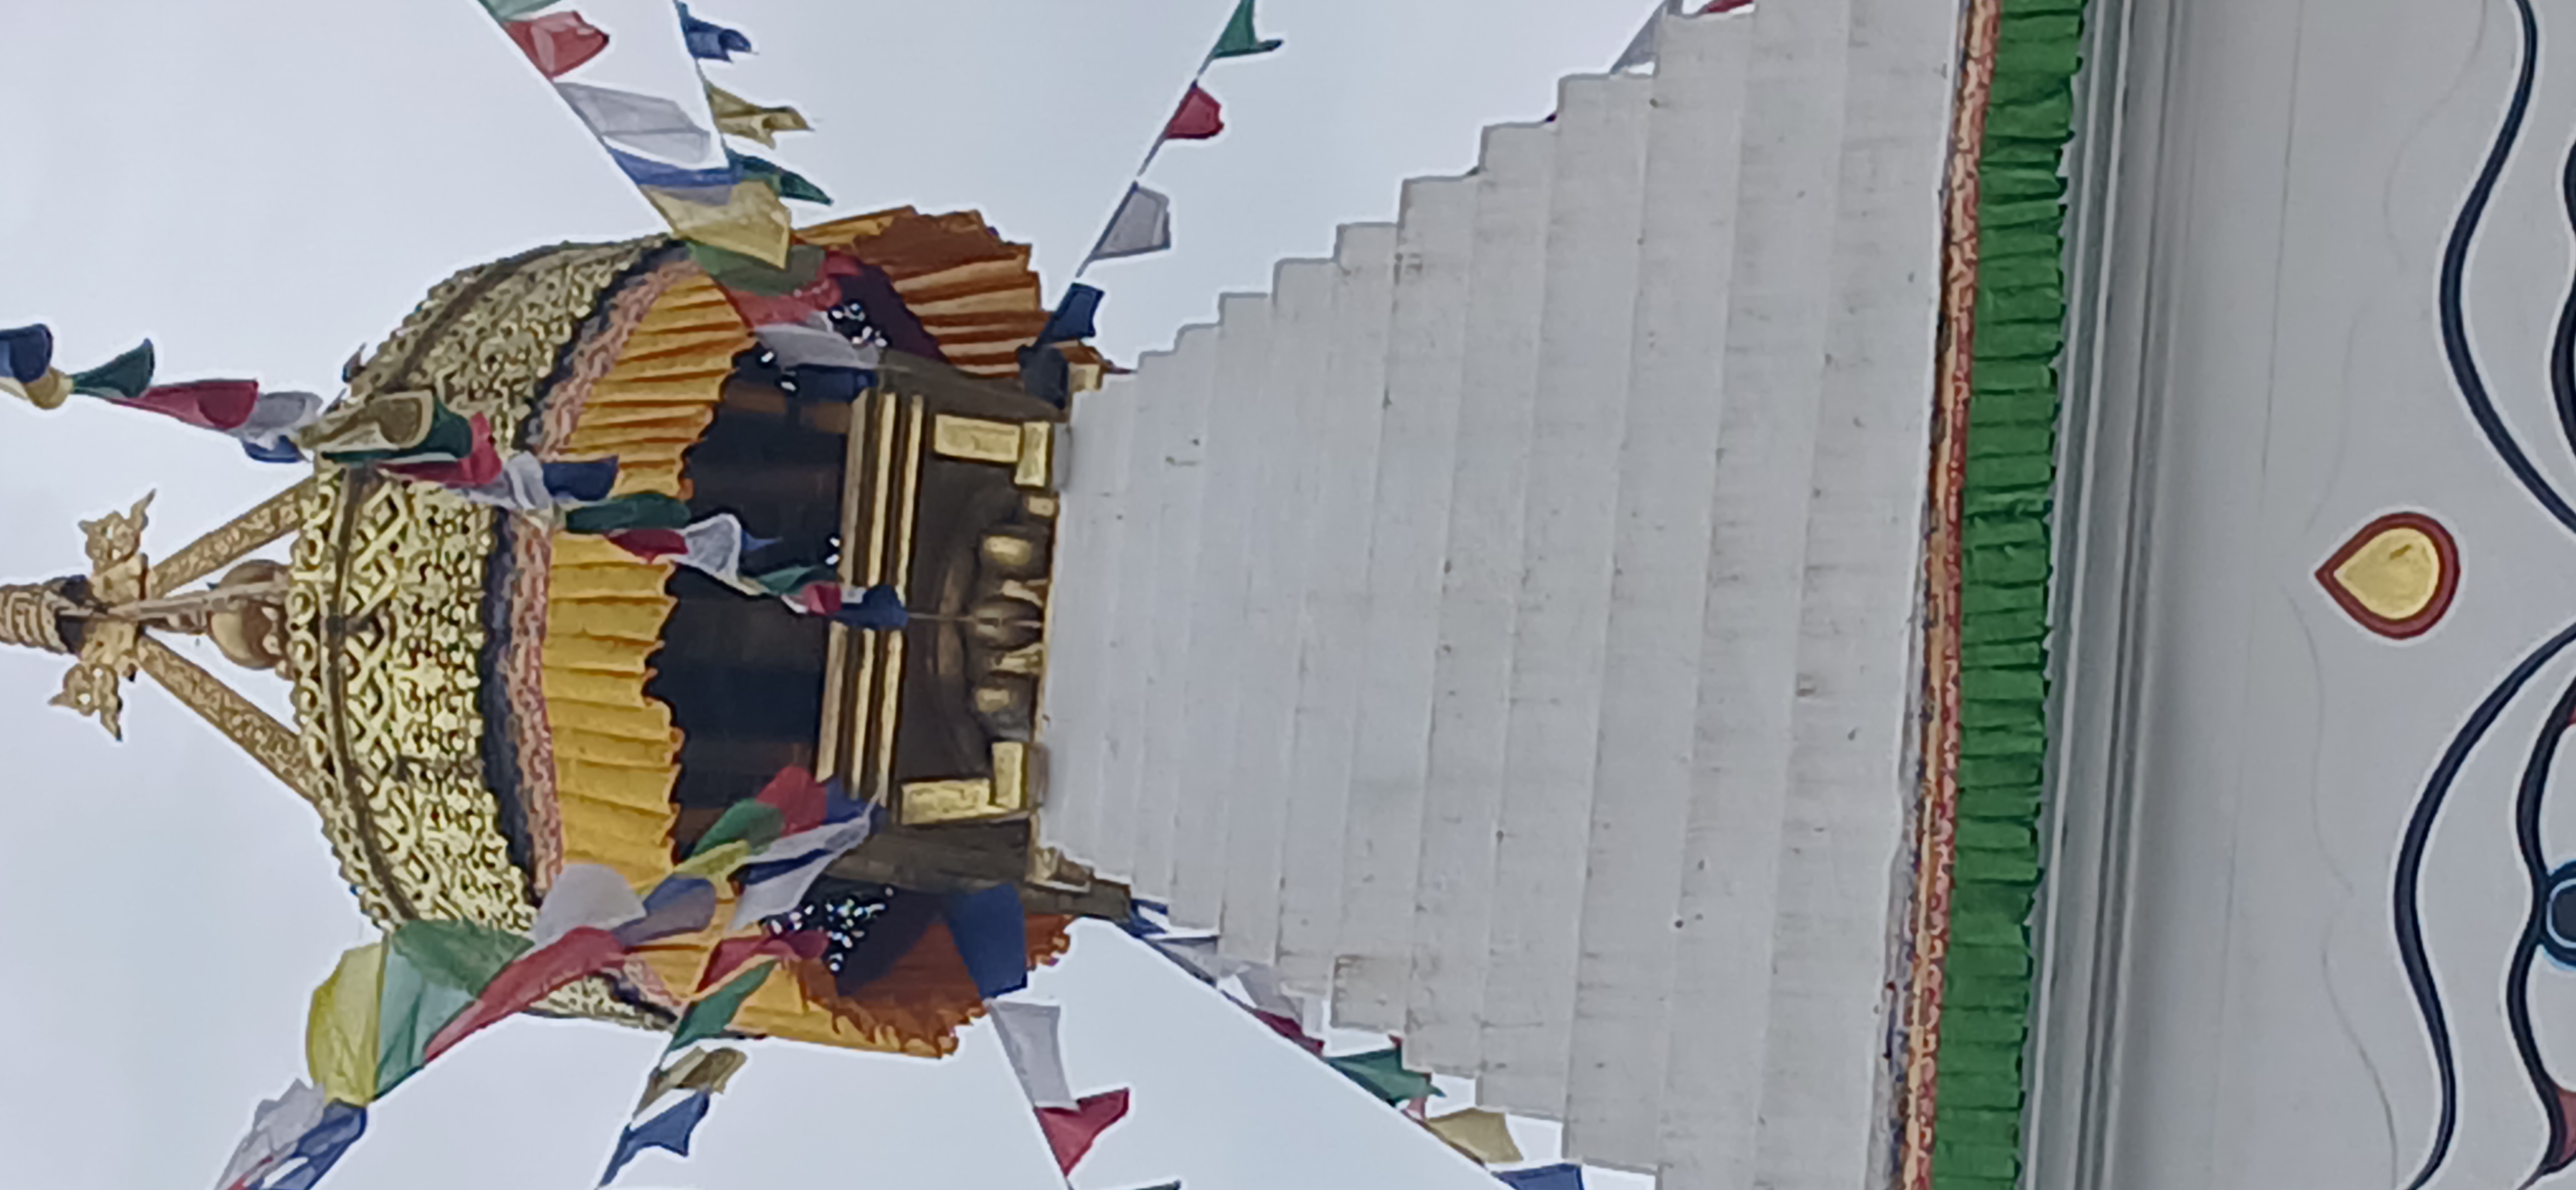
Heritage site: Ashok_stupa_Chaitya